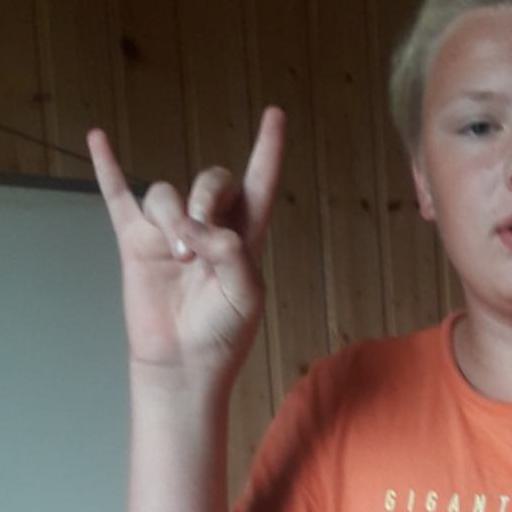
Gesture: rock